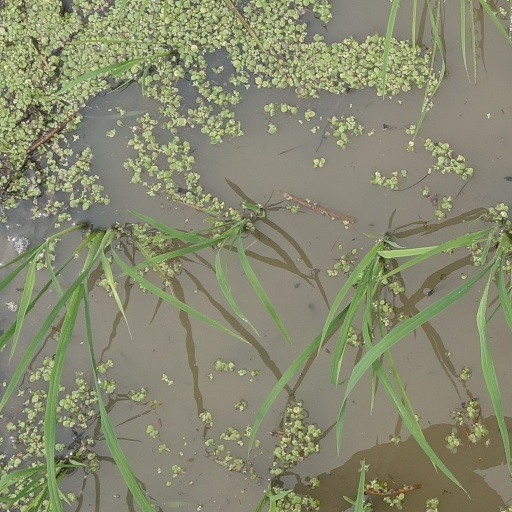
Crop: rice